The Night Watchmen (film)

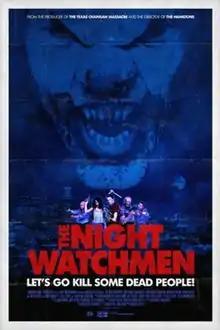
Film poster

The Night Watchmen is a 2017 horror film. The film was directed by Mitchell Altieri, and was written by Ken Arnold, Dan DeLuca and Jamie Nash.